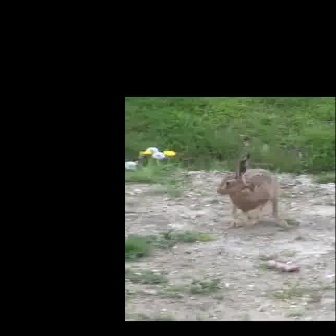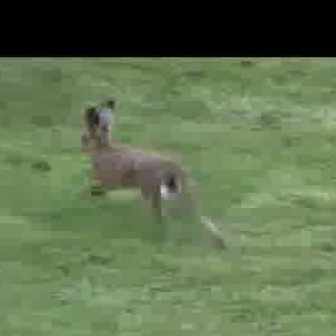
  Please identify the target specified by the bounding box [214,151,296,232] in the first image and locate it in the second image. Return the coordinates in [x_min,y_min,x_max,y_max] format.
Answer: [74,98,228,251]